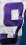
Number: 9